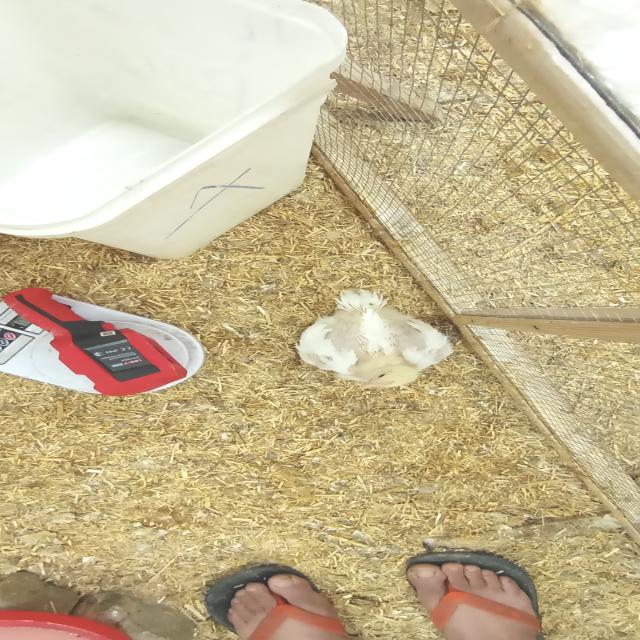
Weight: 718 g